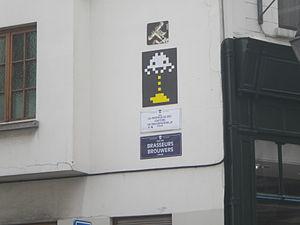
Plaque de la rue La Patrouille des Castors à Bruxelles.
La Patrouille des Castors est une série de bande dessinée jeunesse dessinée par MiTacq et scénarisée principalement par Jean-Michel Charlier.